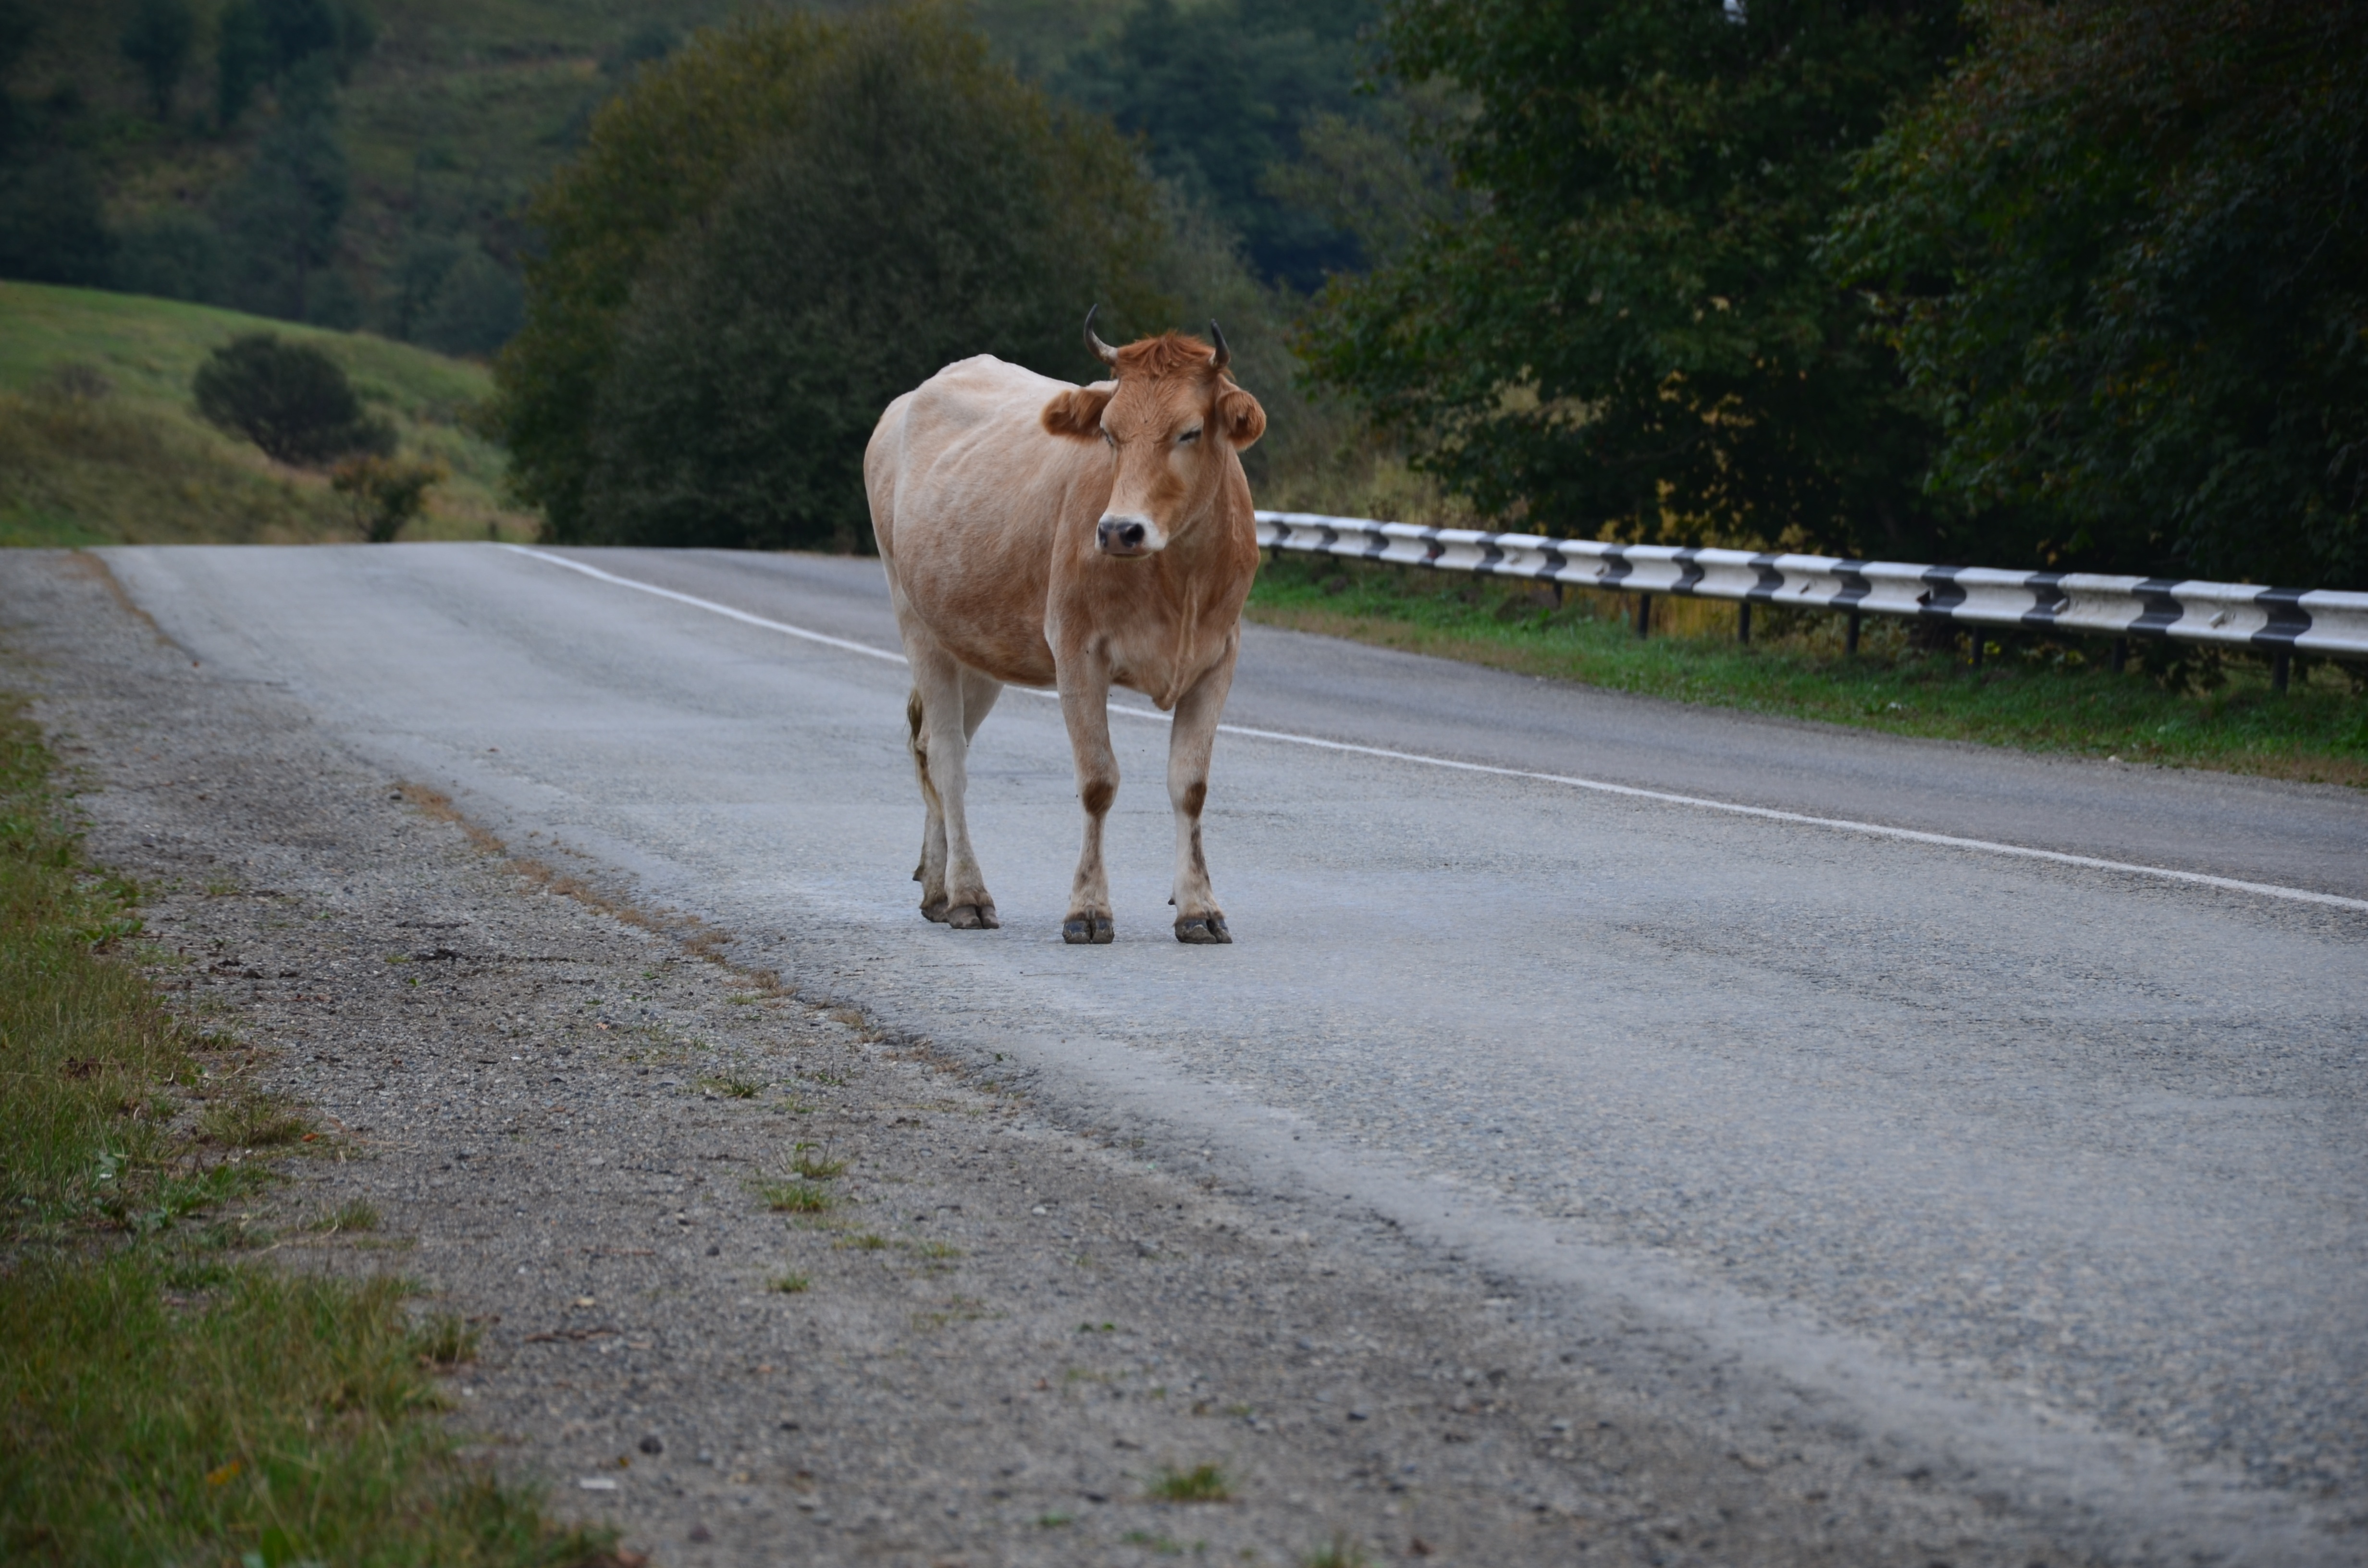
nature, grass, road, farm, animal, cow, pasture, horse, rural area, cattle like mammal, horse like mammal, a cow on the road